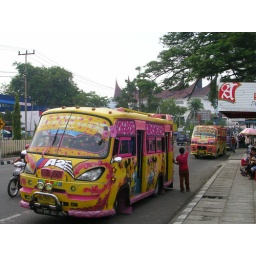
Colorful bus with old style building in the background